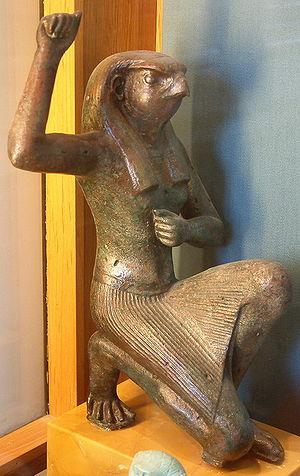
La thérianthropie ou zooanthropie est la transformation d'un être humain en animal, de façon complète ou partielle, aussi bien que la transformation inverse dans le cadre mythologique et spirituel concerné. Ce thème très ancien plonge ses racines dans le chamanisme et apparaît sur d'anciens dessins dans des grottes préhistoriques, comme la grotte des Trois-Frères en Ariège, il s'exprime aussi à travers de nombreuses légendes, comme celles du nahualisme ou de la lycanthropie. En ce qui concerne l'étude culturelle, mythologique et anthropologique, la thérianthropie décrit un personnage qui partage des traits humains avec des capacités ou des traits empruntés à d'autres animaux. L'exemple le mieux connu est celui du lycanthrope, un hybride mi-homme mi-loup, mais il n'est pas le seul car la quasi-totalité des dieux égyptiens, possédant des têtes animales ou possédant la capacité de se changer en de tels animaux, sont aussi des thérianthropes.